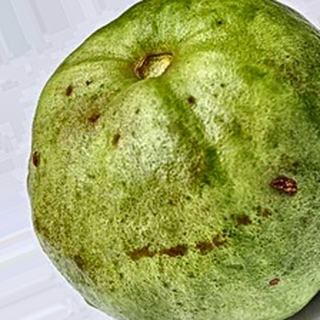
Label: guava_fruit_fly